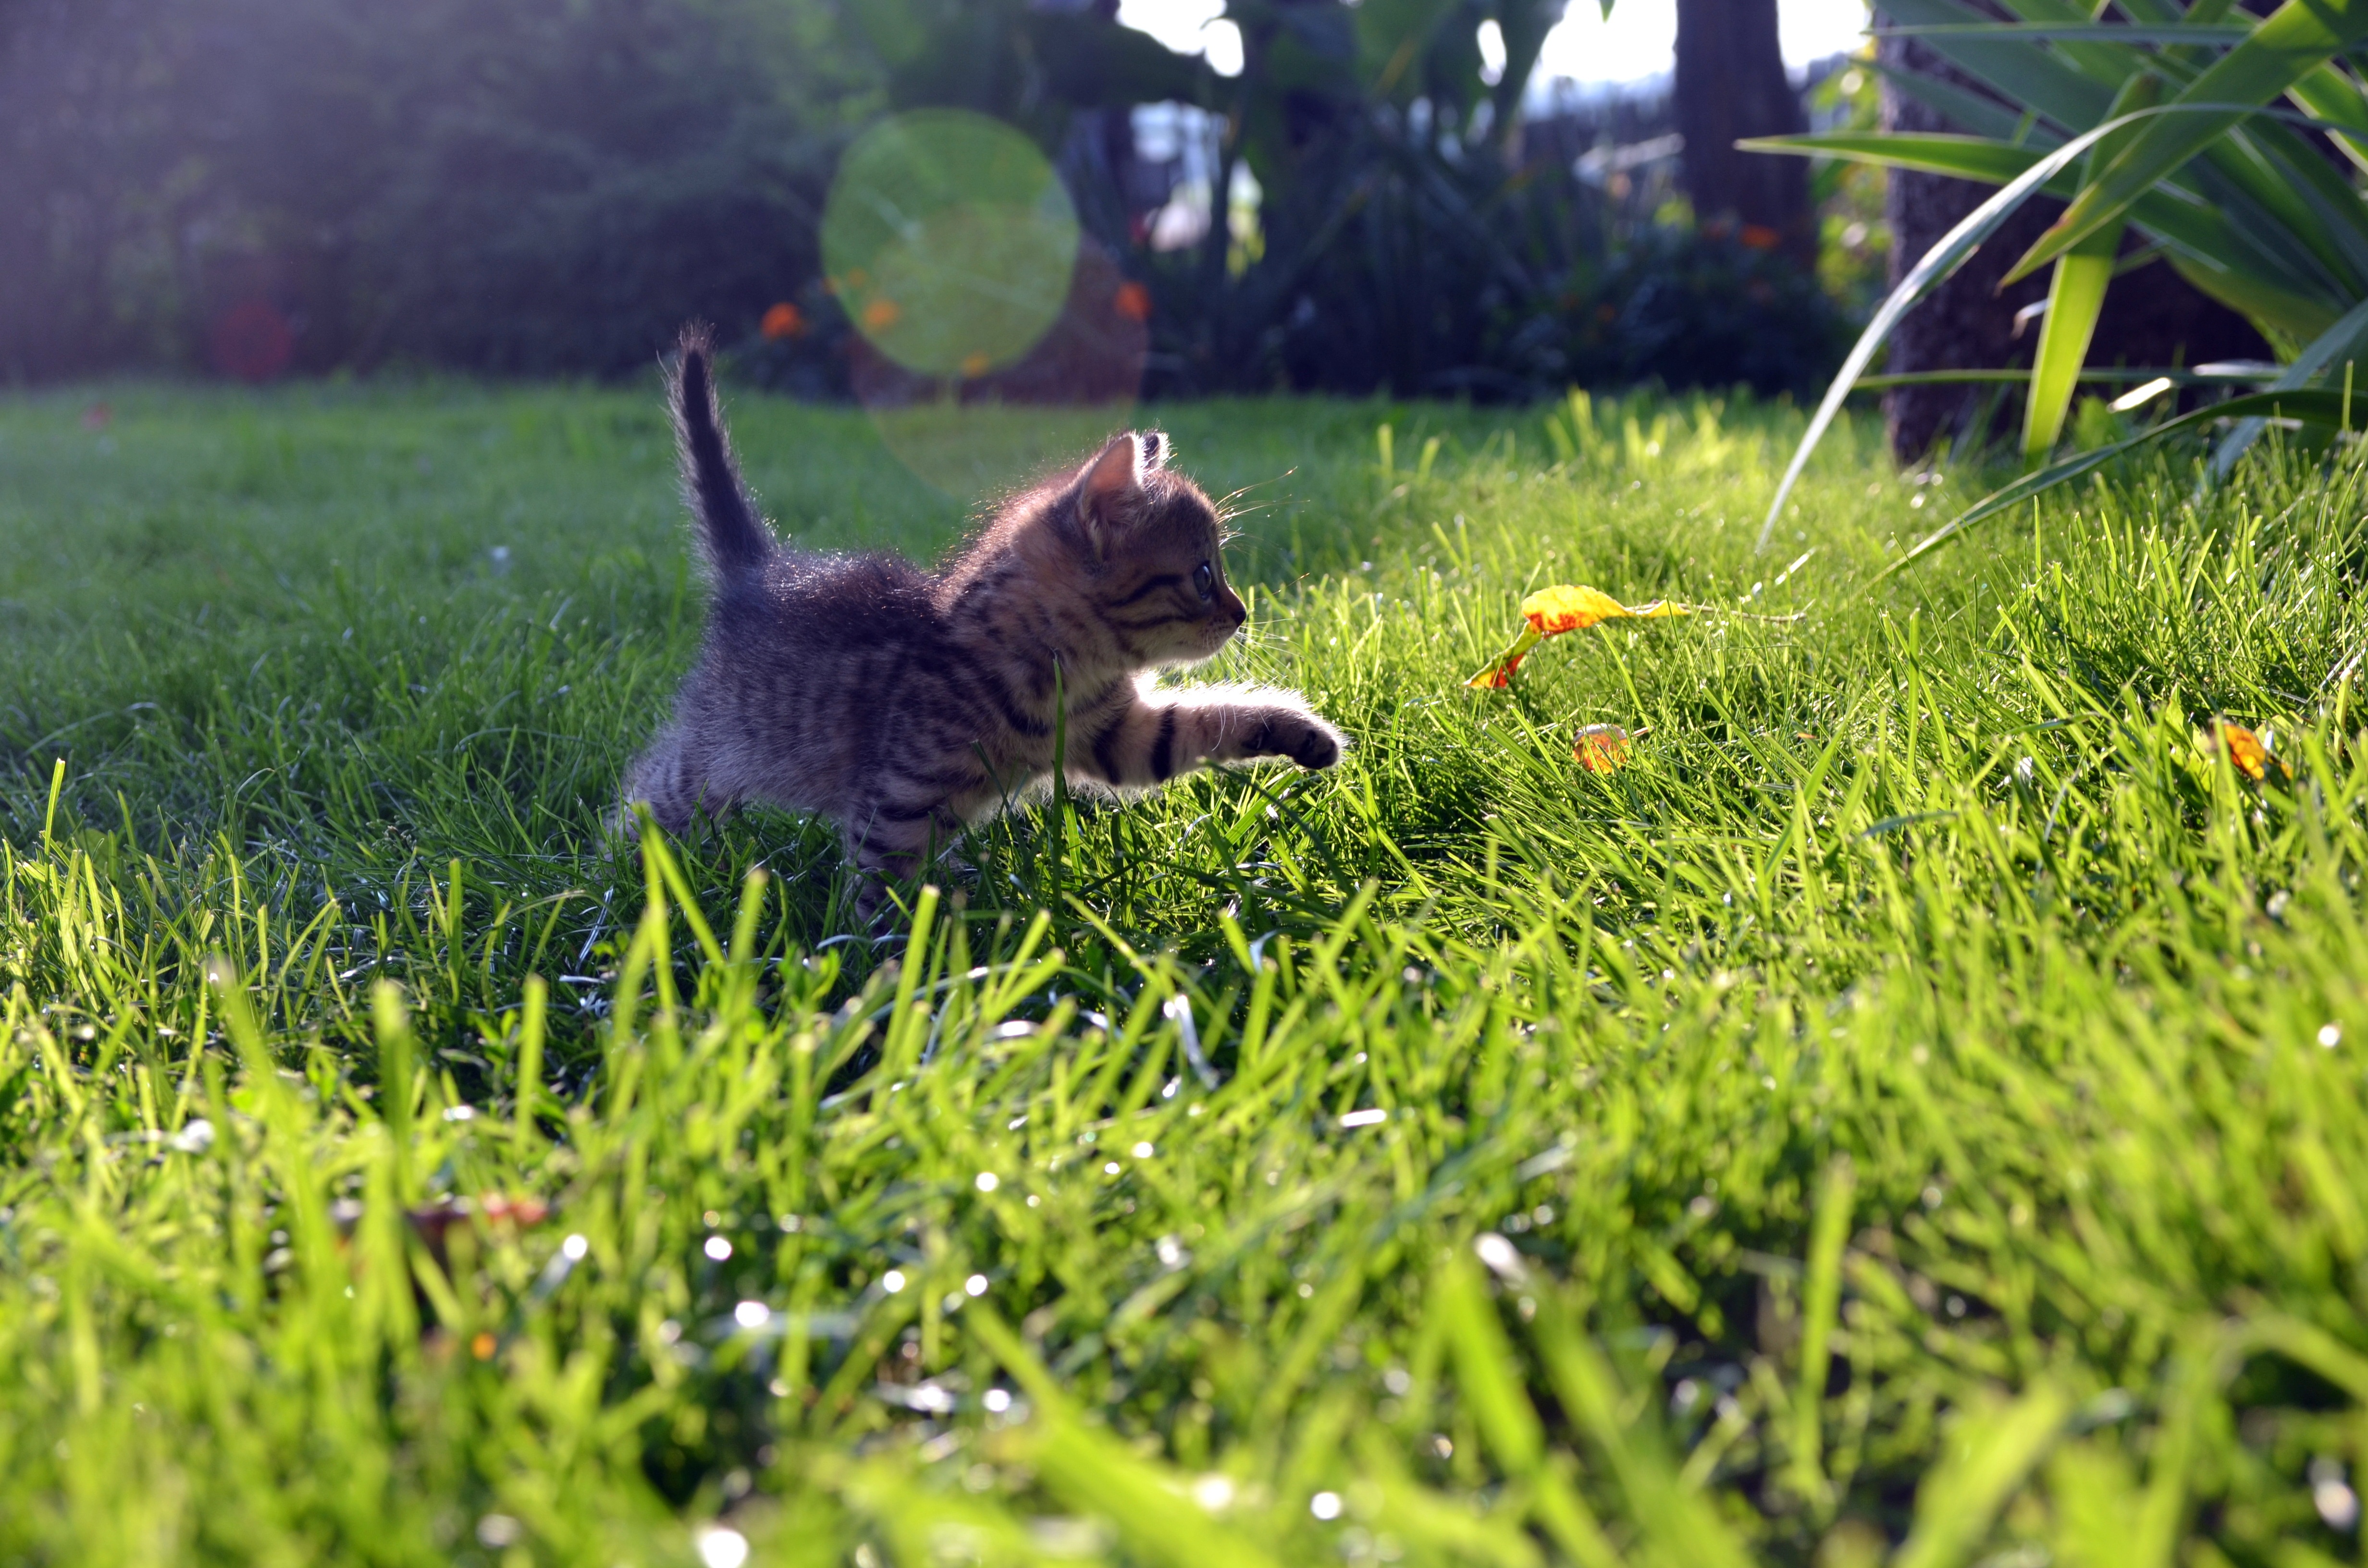
nature, grass, plant, sun, lawn, meadow, leaf, flower, animal, cute, step, wildlife, love, pet, portrait, young, green, kitten, cat, mammal, child, care, garden, together, fauna, life, sunny, family, fun, kitty, happy, little, first, grass family